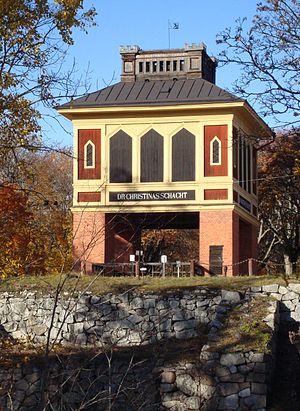
Sala (Sverige)
Drottning Christinas schakt ved sølvminen
Sala er en by som ligger i landskapet Västmanland i Västmanlands län i Sverige. Den ligger ved Sagån, og den del af byen, der ligger øst for åen, ligger i landskapet Uppland. Sala er administrationsby i Sala kommune, og i 2010 havde byen 12.289 indbyggere. Den er et jernbaneknudepunkt mellem Dalabanan og linjen Sala–Oxelösund.